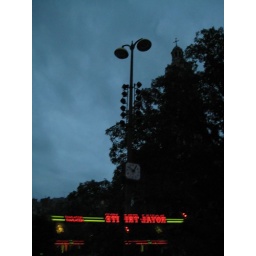
I like lights reflecting in the window, and the street lamp that is off, and in the background, a church. Modern. Old. Older.